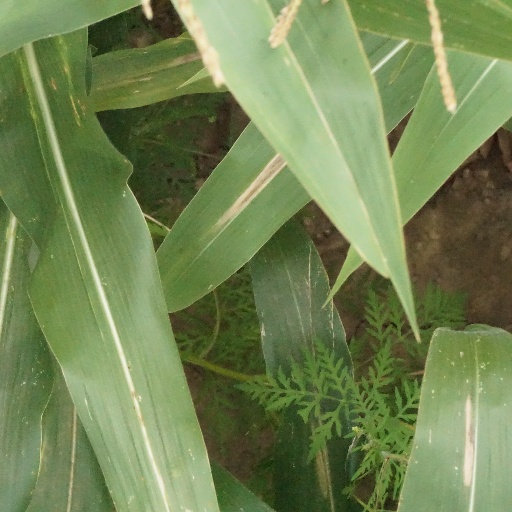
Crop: maize; corn